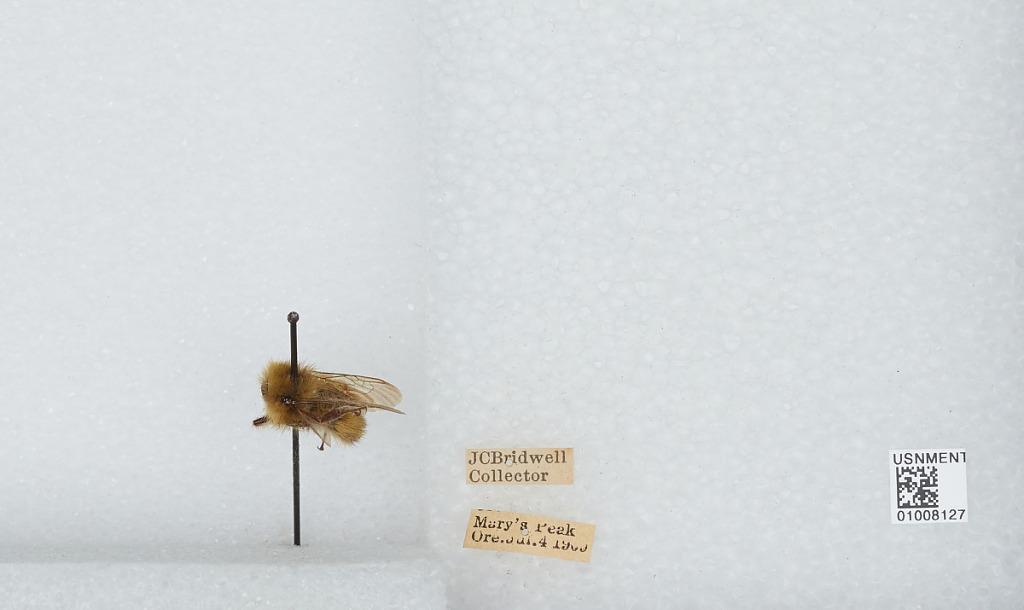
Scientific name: Bombus (Pyrobombus) flavifrons Cresson
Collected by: J. Bridwell
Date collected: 1909-7-4
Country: United States
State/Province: Oregon
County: Benton
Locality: Marys Peak
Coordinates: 44.5044, -123.552